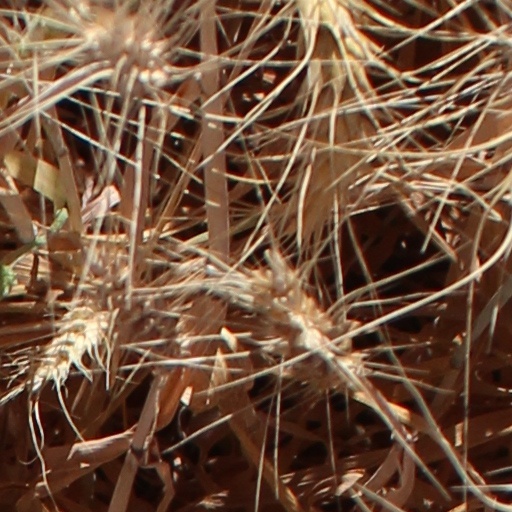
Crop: wheat